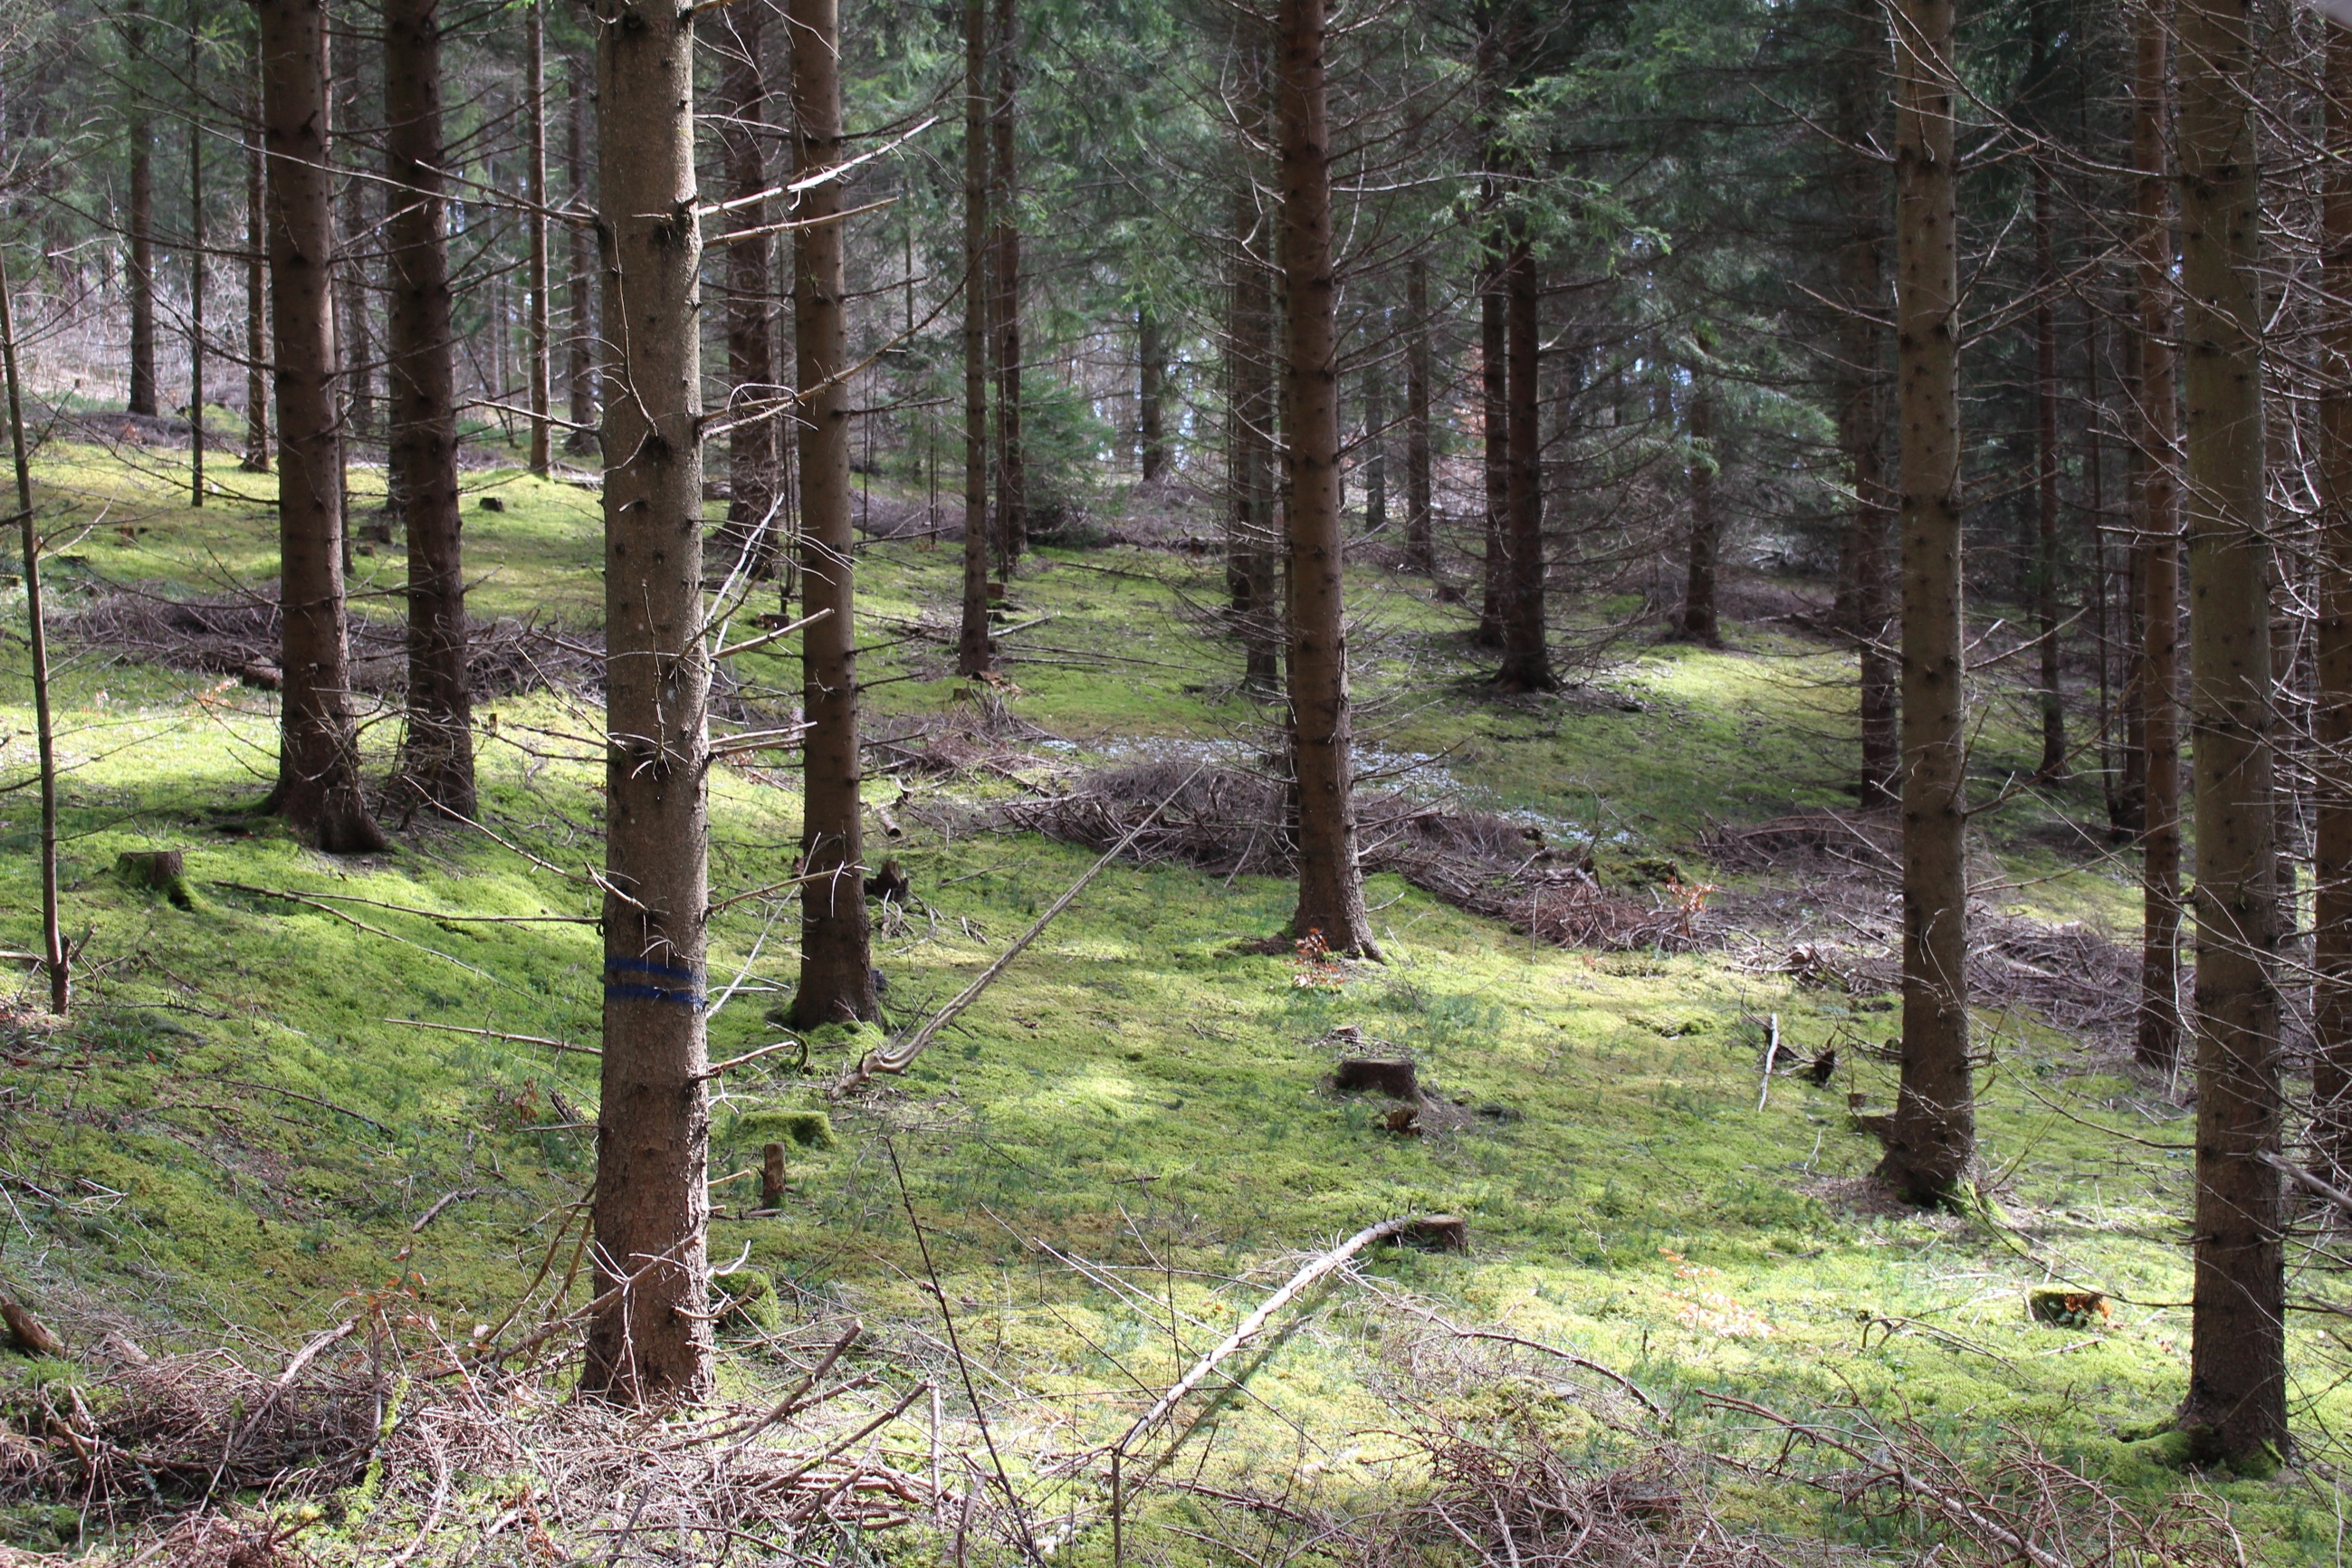
tree, forest, wilderness, plant, trail, meadow, moss, walk, trees, spruce, wetland, conifers, woodland, habitat, mood, ecosystem, sunbeam, recovery, coniferous forest, biome, old growth forest, natural environment, woody plant, temperate broadleaf and mixed forest, temperate coniferous forest